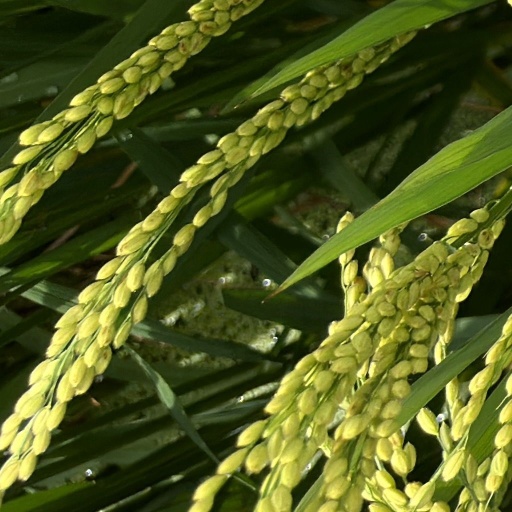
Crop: rice